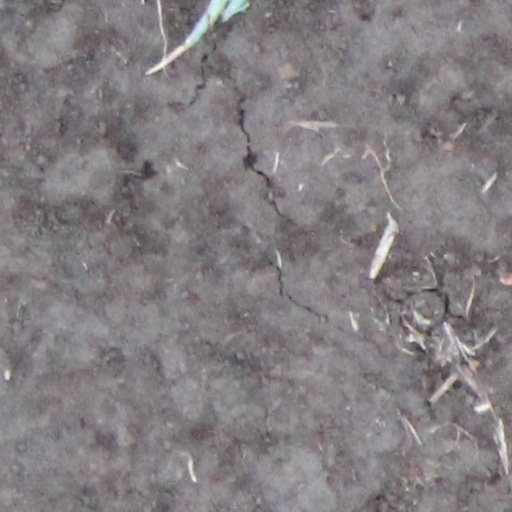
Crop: wheat